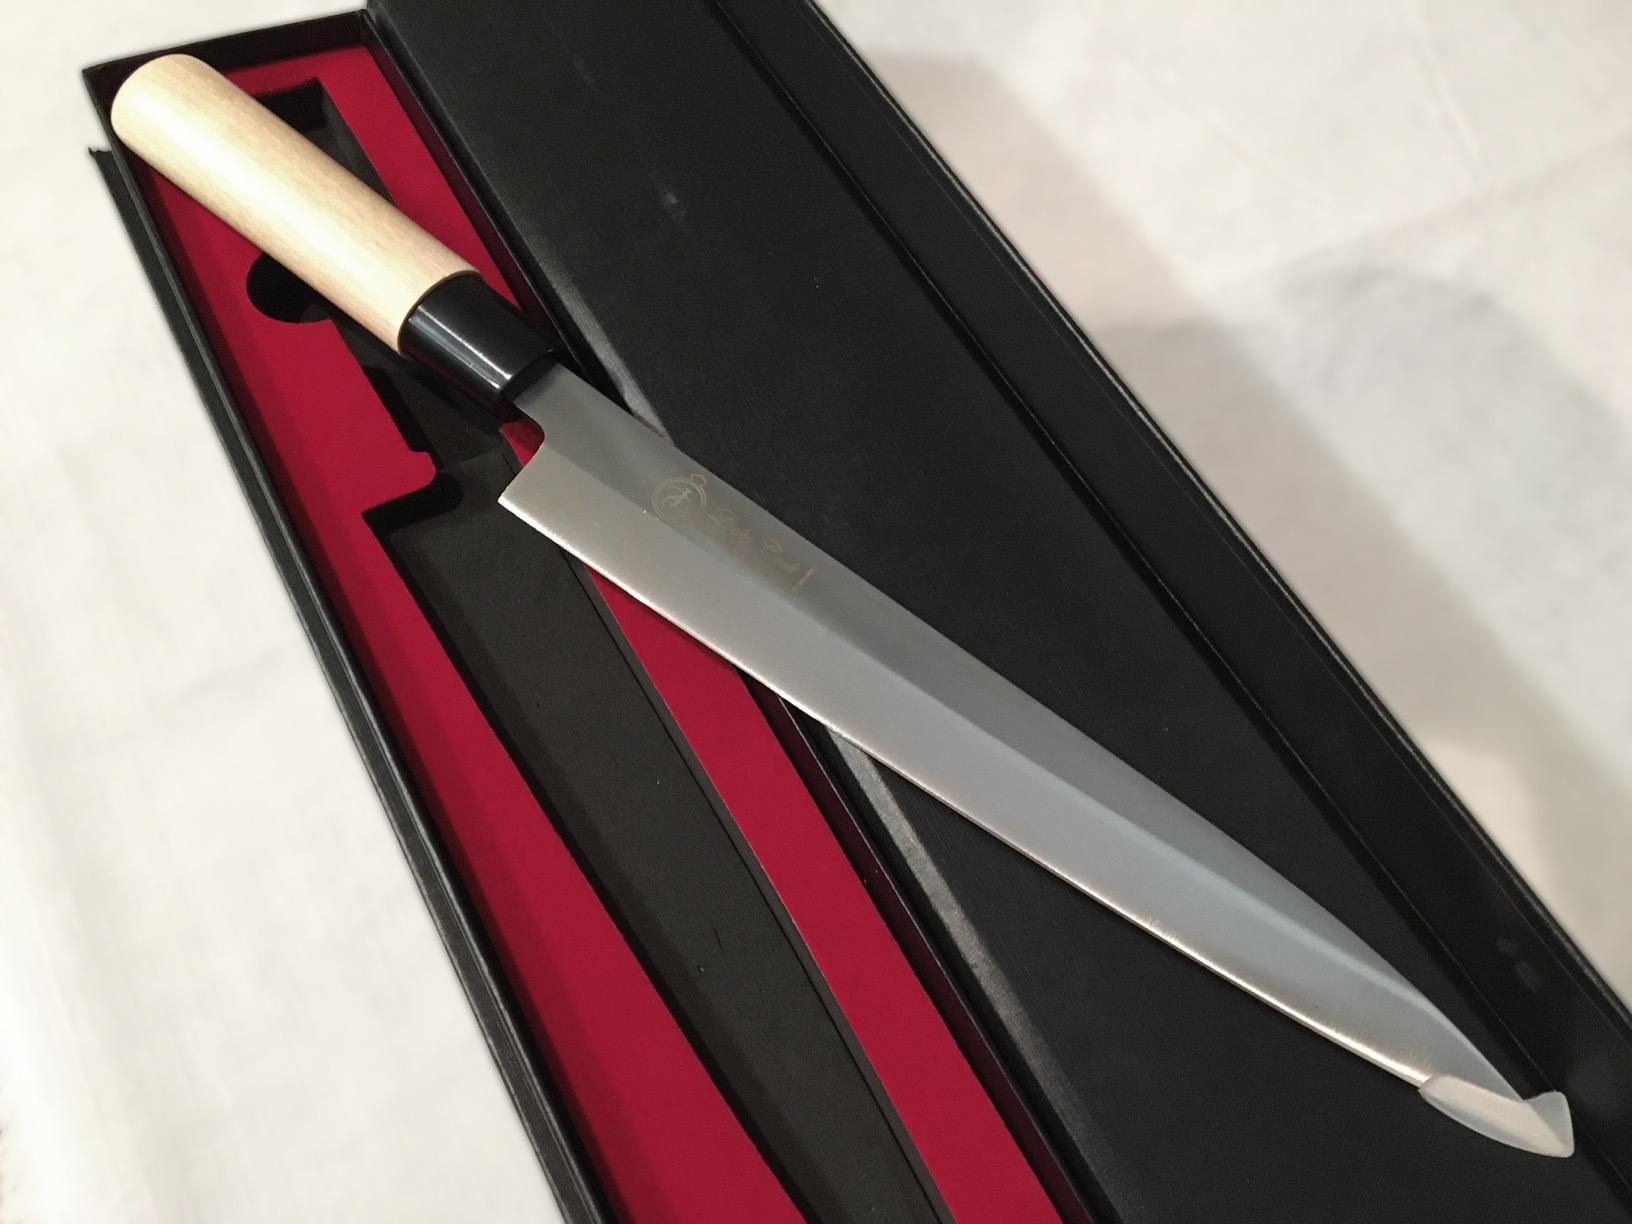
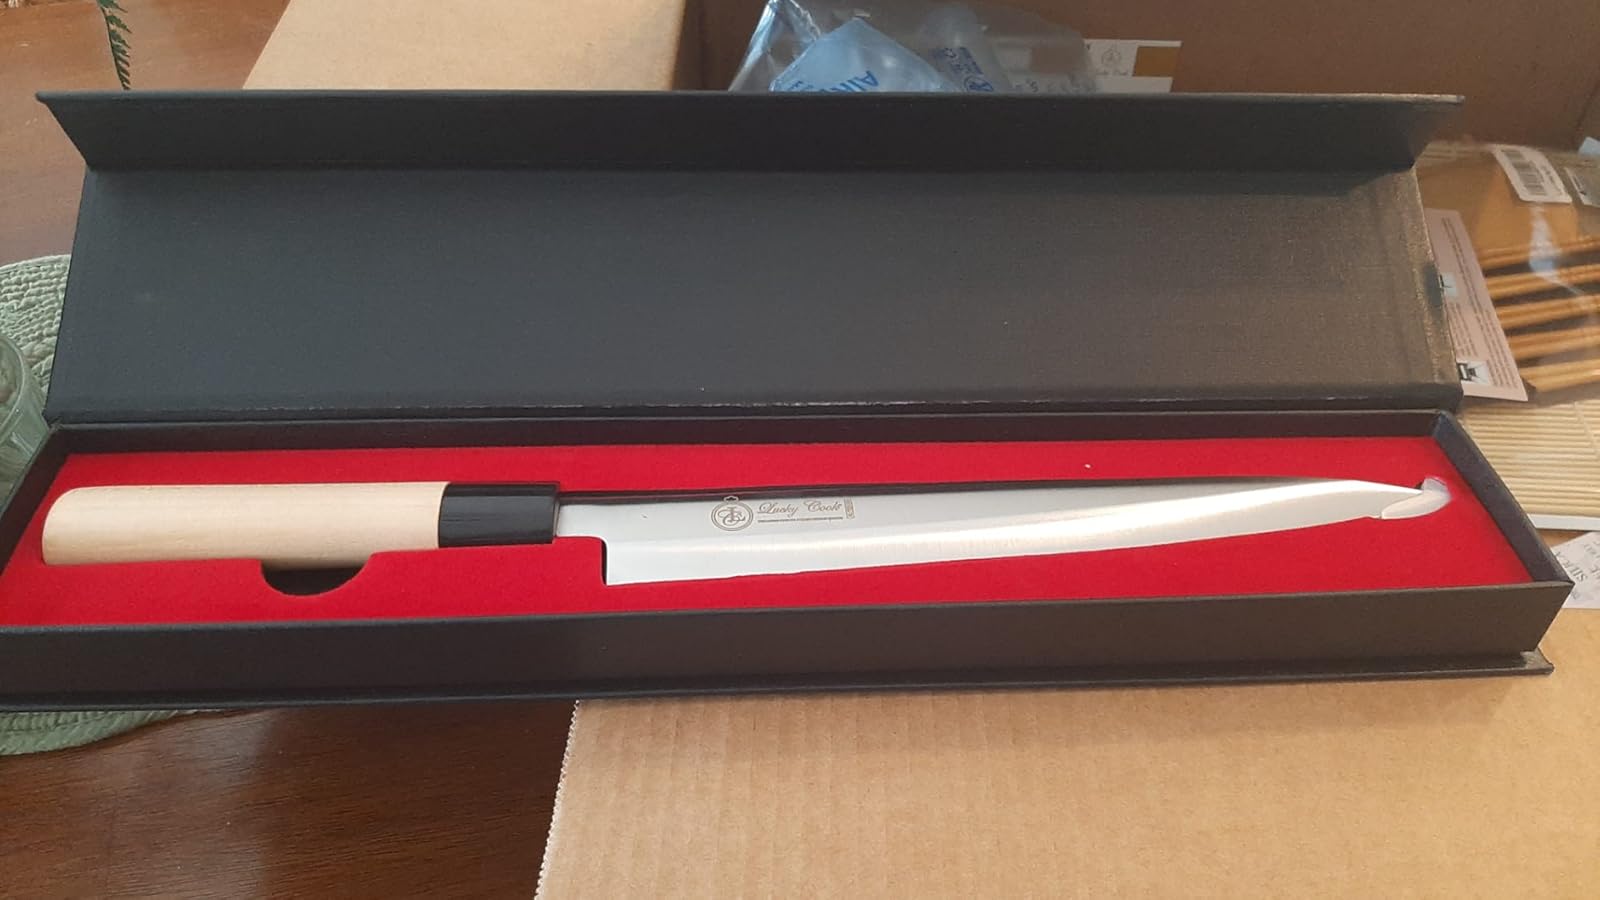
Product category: items_knife
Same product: yes